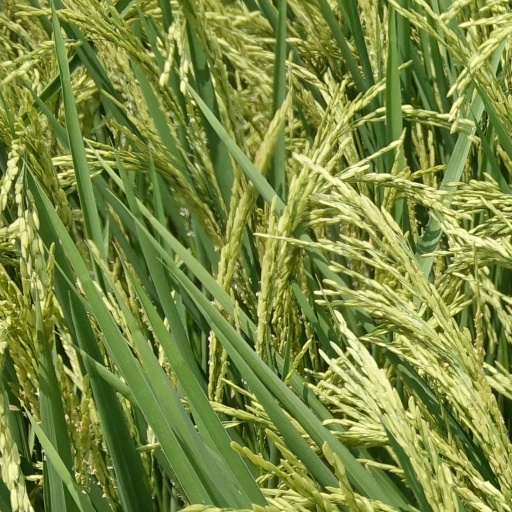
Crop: rice